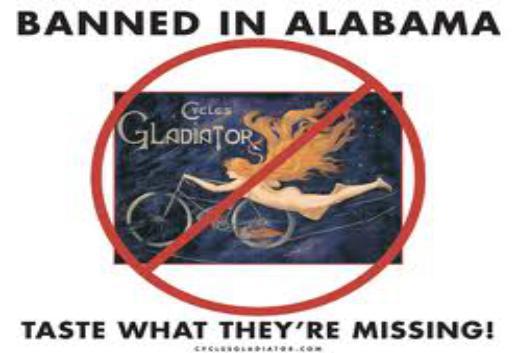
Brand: gladiator cycle
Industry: Food